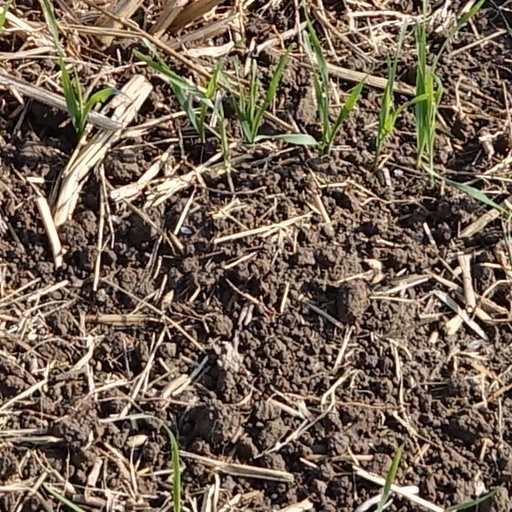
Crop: wheat